Agaricus brunneofibrillosus

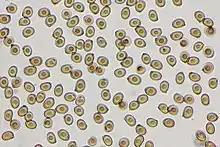
Spores 1000x

"Agaricus amicosus" is similar to and a close relative of "A. brunneofibrillosus". It differs considerably in geography, being endemic to spruce and fir forests of the Rocky Mountains, but like "A. brunneofibrillosus", shows a clear preference for growth on deep leaf litter.